Sibu

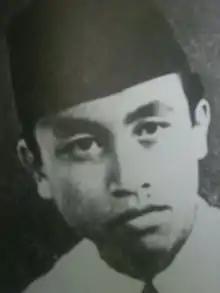
Rosli Dhobi

Following the end of the Japanese occupation of Sarawak in 1945, Charles Vyner Brooke, the last Rajah of Sarawak, made the decision to cede the state to become part of the British crown colony of Sarawak. This proposal faced significant opposition from the local population, leading to the emergence of the anti-cession movement in Sarawak.